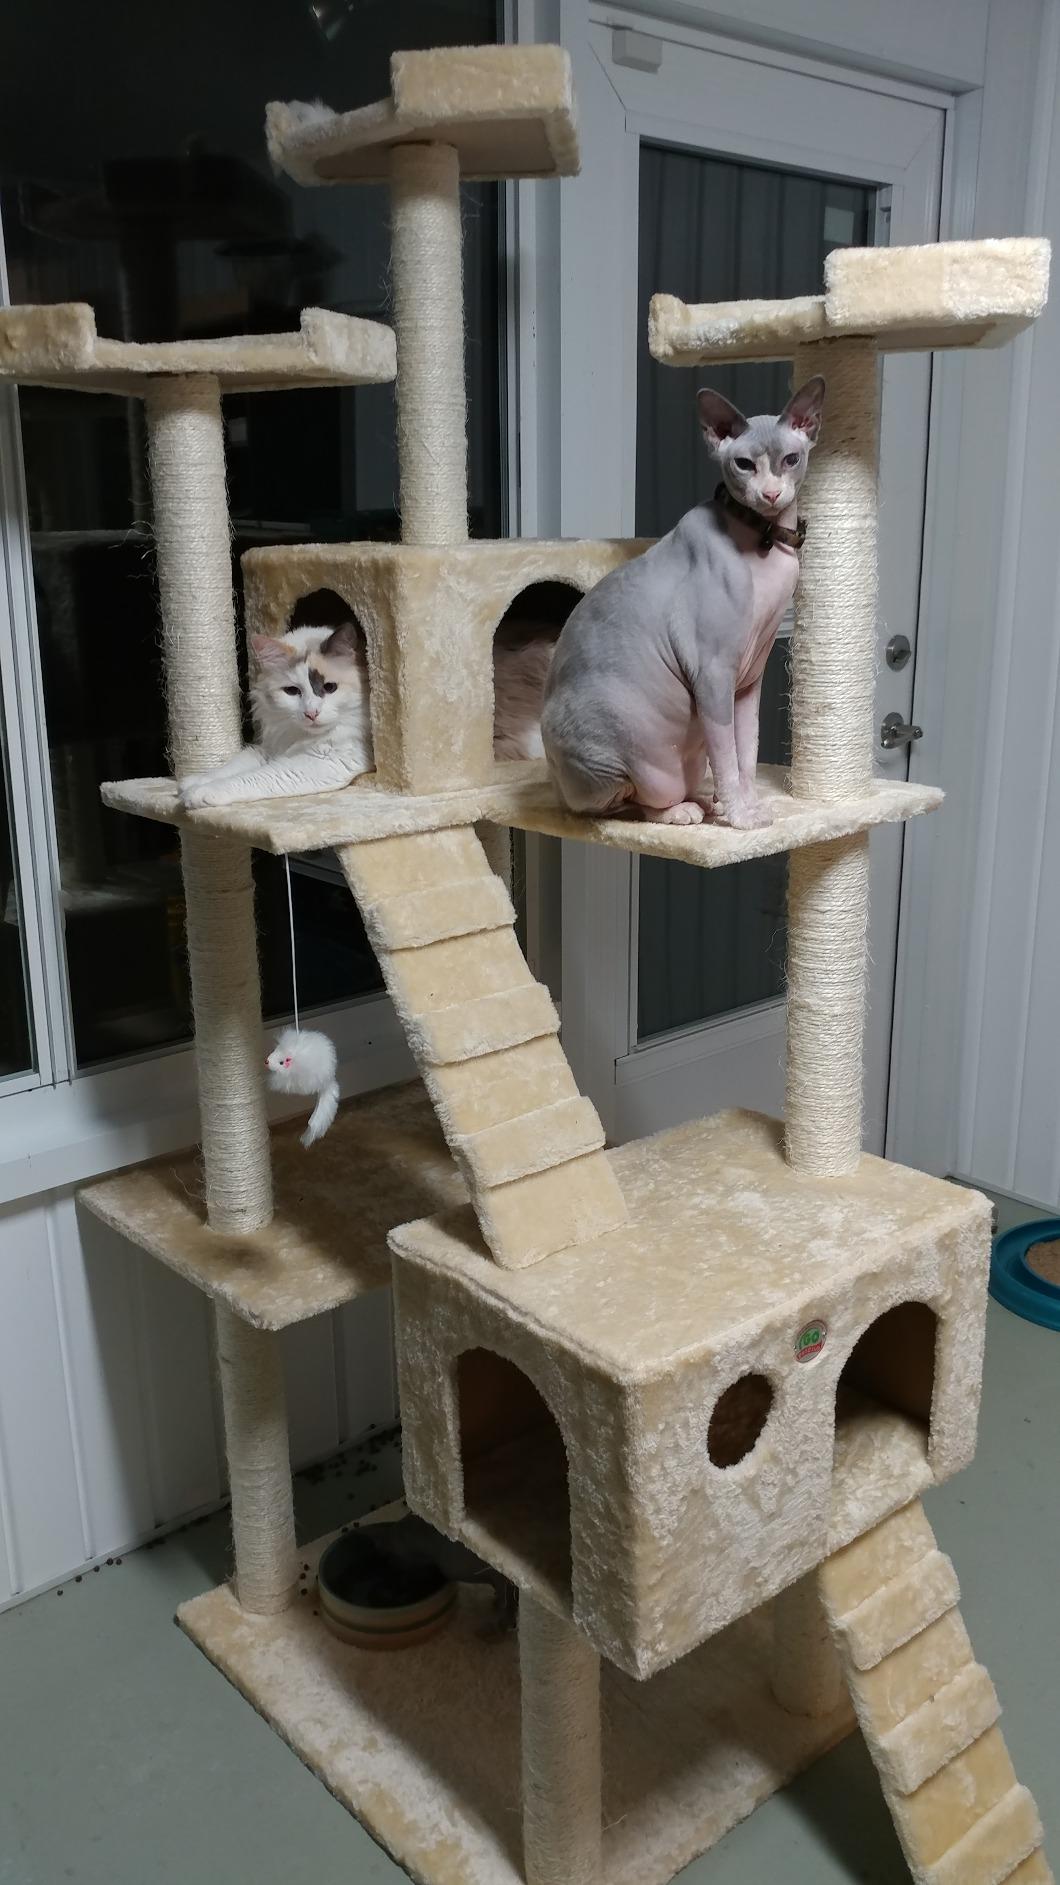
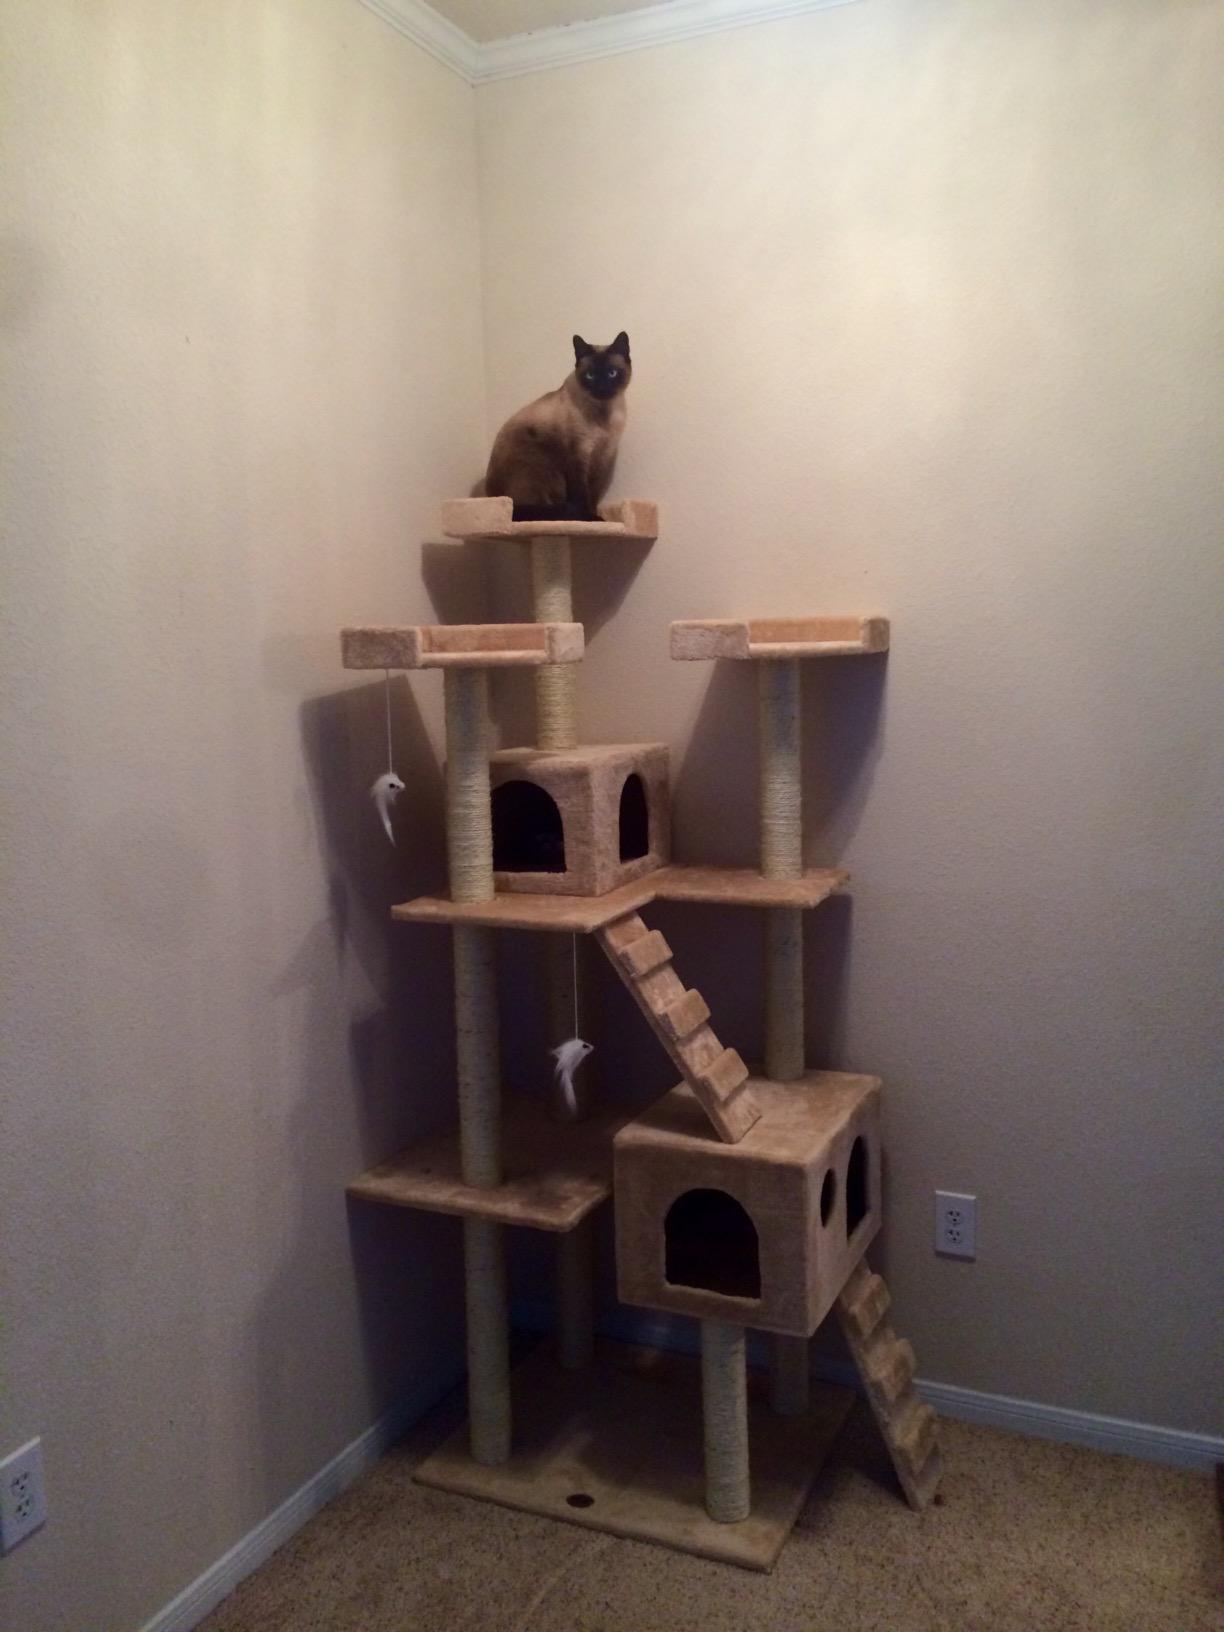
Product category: items_cat tree
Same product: yes